Pepper-spray projectile

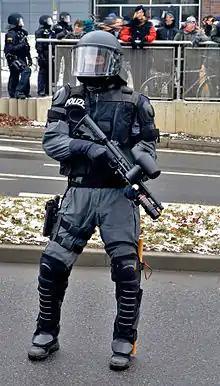
German police officer with Pepperball gun in Dresden

A pepper-spray projectile, also called a pepper-spray ball, pepper-ball, pepper bomb, or pepper-spray pellet, is a frangible projectile containing a powdered chemical that irritates the eyes and nose in a manner similar to pepper spray. These projectiles are fired from specially designed forced compliance weapons or modified paintball guns.